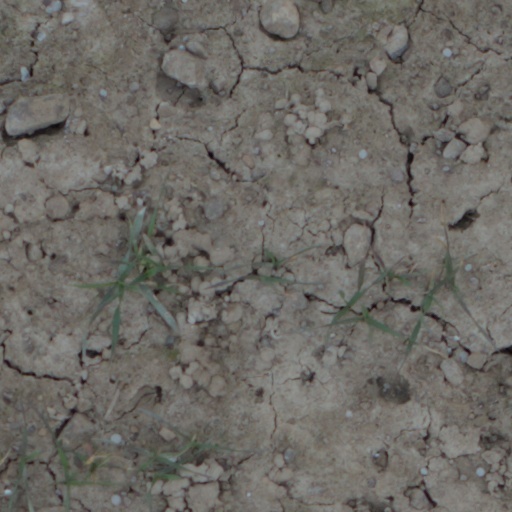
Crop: wheat